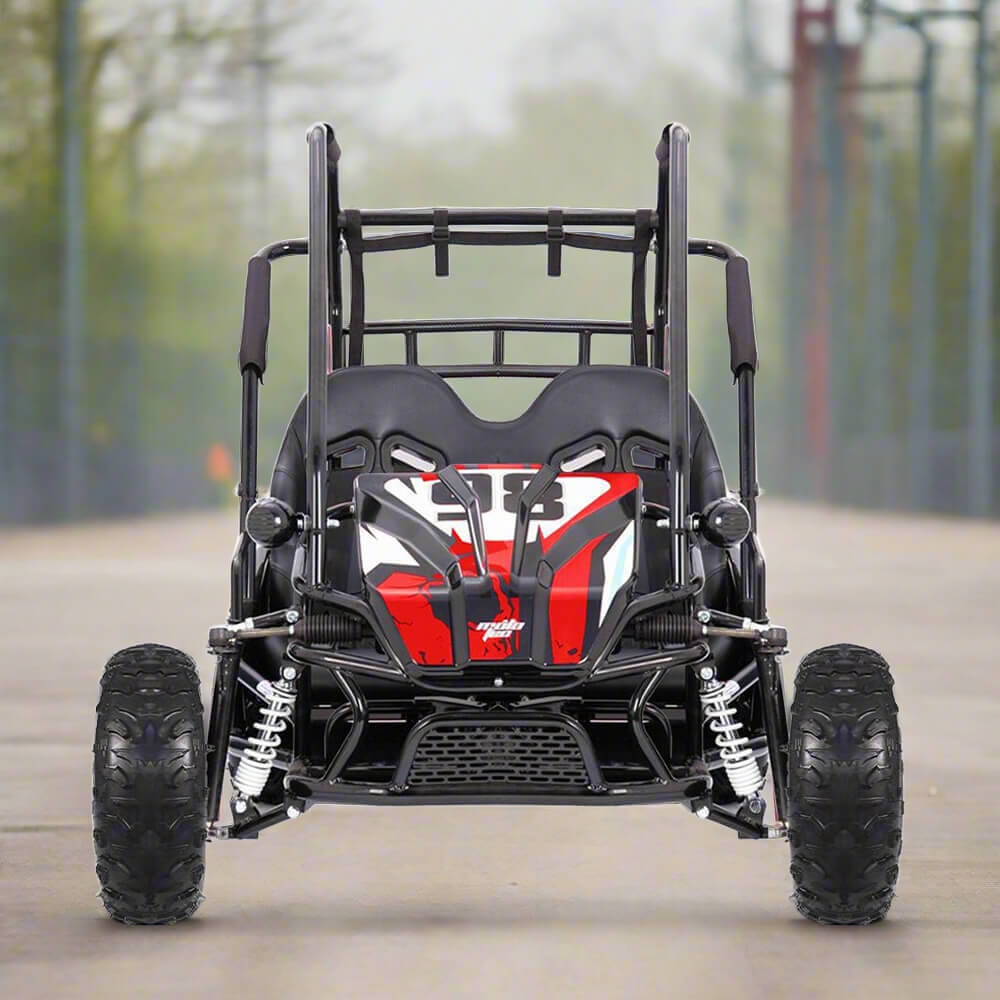
MotoTec Mud XL Red 60V/20AH Electric Full Suspension Go Kart, 2000W (SAK96351)
BUY THIS MOTOTEC MUD XL RED 60V/20AH ELECTRIC FULL SUSPENSION GO KART AT SAKSBY WHOLESALE & SAVE! WHY PAY MORE ELSEWHERE! Experience thrills like never before with the MotoTec Mud XL 2000W 2-Seat Kids Off-Road Go Kart ! Boasting a formidable Brushless Permanent Magnet Synchronous Motor, you'll effortlessly take control of any terrain. The padded roll cage safety bar ensures you and your little ones remain safe whether you're on a wild ride or simply cruising. Conquer the trails with confidence! Tame trails with supreme assurance and pleasure thanks to the full suspension system and low-pressure tires that offer extraordinary grip and the utmost ride comfort even on the toughest terrain. Equipped with adjustable seating , front and rear storage racks , a four-point safety harness , metallic pedals for braking and acceleration control , a padded roll cage safety bar, and Bluetooth speakers – your journey is fully catered for. The MotoTec Mud Monster was designed with durability in mind - making it rugged enough for years of use. Plus there is no need to worry about getting lost as forward and reverse controls give you options on how to navigate your journey while having fun every step of the way. It's time to explore! Get out in your very own MotoTec Mud Monster Electric Full Suspension Go Kart today! Conquer any terrain with a powerful 2000W brushless motor, full suspension system, and low-pressure tires for ultimate grip and comfort. Ensure safety and convenience with features like a padded roll cage, four-point safety harness, adjustable seating, and metallic pedals for precise control. Enjoy added fun and functionality with Bluetooth speakers, forward/reverse controls, and front and rear storage racks for your adventures. FEATURES Load up your rear storage rack and get comfortable with the low-pressure tires providing ultimate grip and ride bliss with the help of forward and reverse capabilities. Experience pure power with the Brushless Permanent Magnet Synchronous motor, crash-resistant roll cage, and metal pedals for control. Plus, play your favorite tunes through Bluetooth speakers! FREE USA SHIPPING . YOUR MOTOTEC MUD 2000W 60V/20AH ELECTRIC FULL SUSPENSION GO KART, RED WILL BE PACKED AND SHIPPED WITHIN 1-3 BUSINESS DAYS AND DELIVERED TO YOU BETWEEN 5-10 BUSINESS DAYS.
Brand: SAKSBY.com
Category: Vehicles & Parts > Vehicles > Motor Vehicles > Off-Road and All-Terrain Vehicles > Go Karts & Dune Buggies